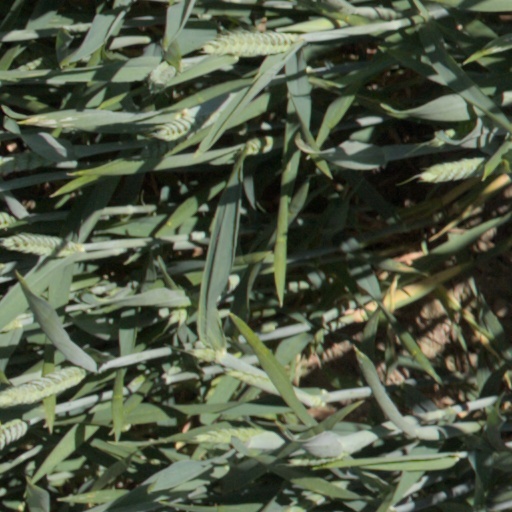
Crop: wheat